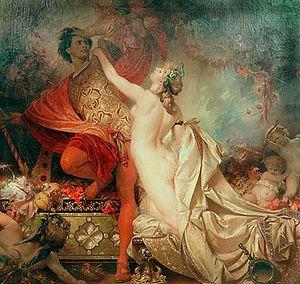
Otto Knille est un peintre allemand.